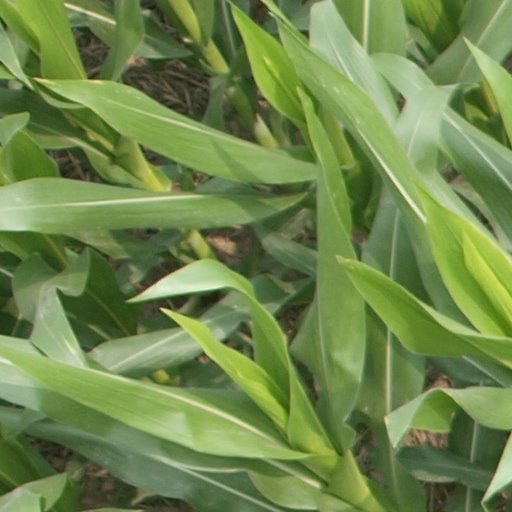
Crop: maize; corn